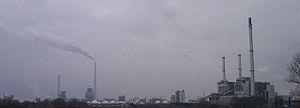
L'usine Hüls de Marl, appelée à l'origine « Buna II », est un important complexe chimique, situé à Marl, dans le land Rhénanie-du-Nord-Westphalie. Mis en service en 1940, il était à l'origine destiné à la production de caoutchouc synthétique. Le site fut longtemps exploité par la société Chemische Werke Hüls.